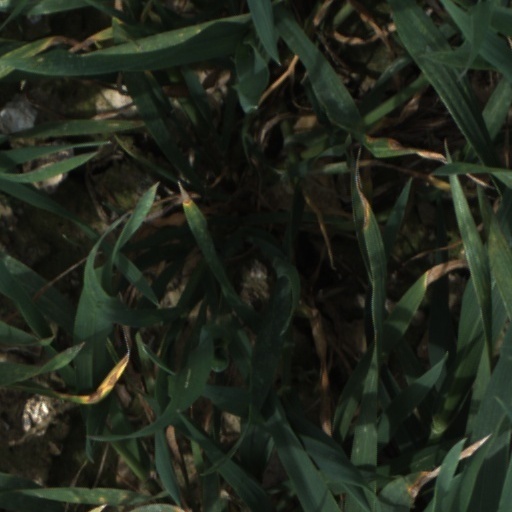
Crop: wheat